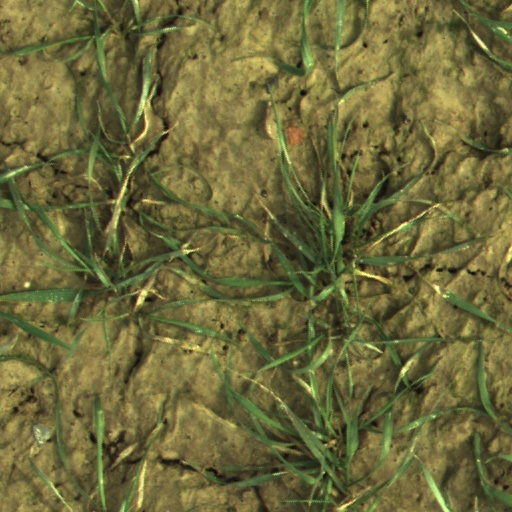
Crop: wheat